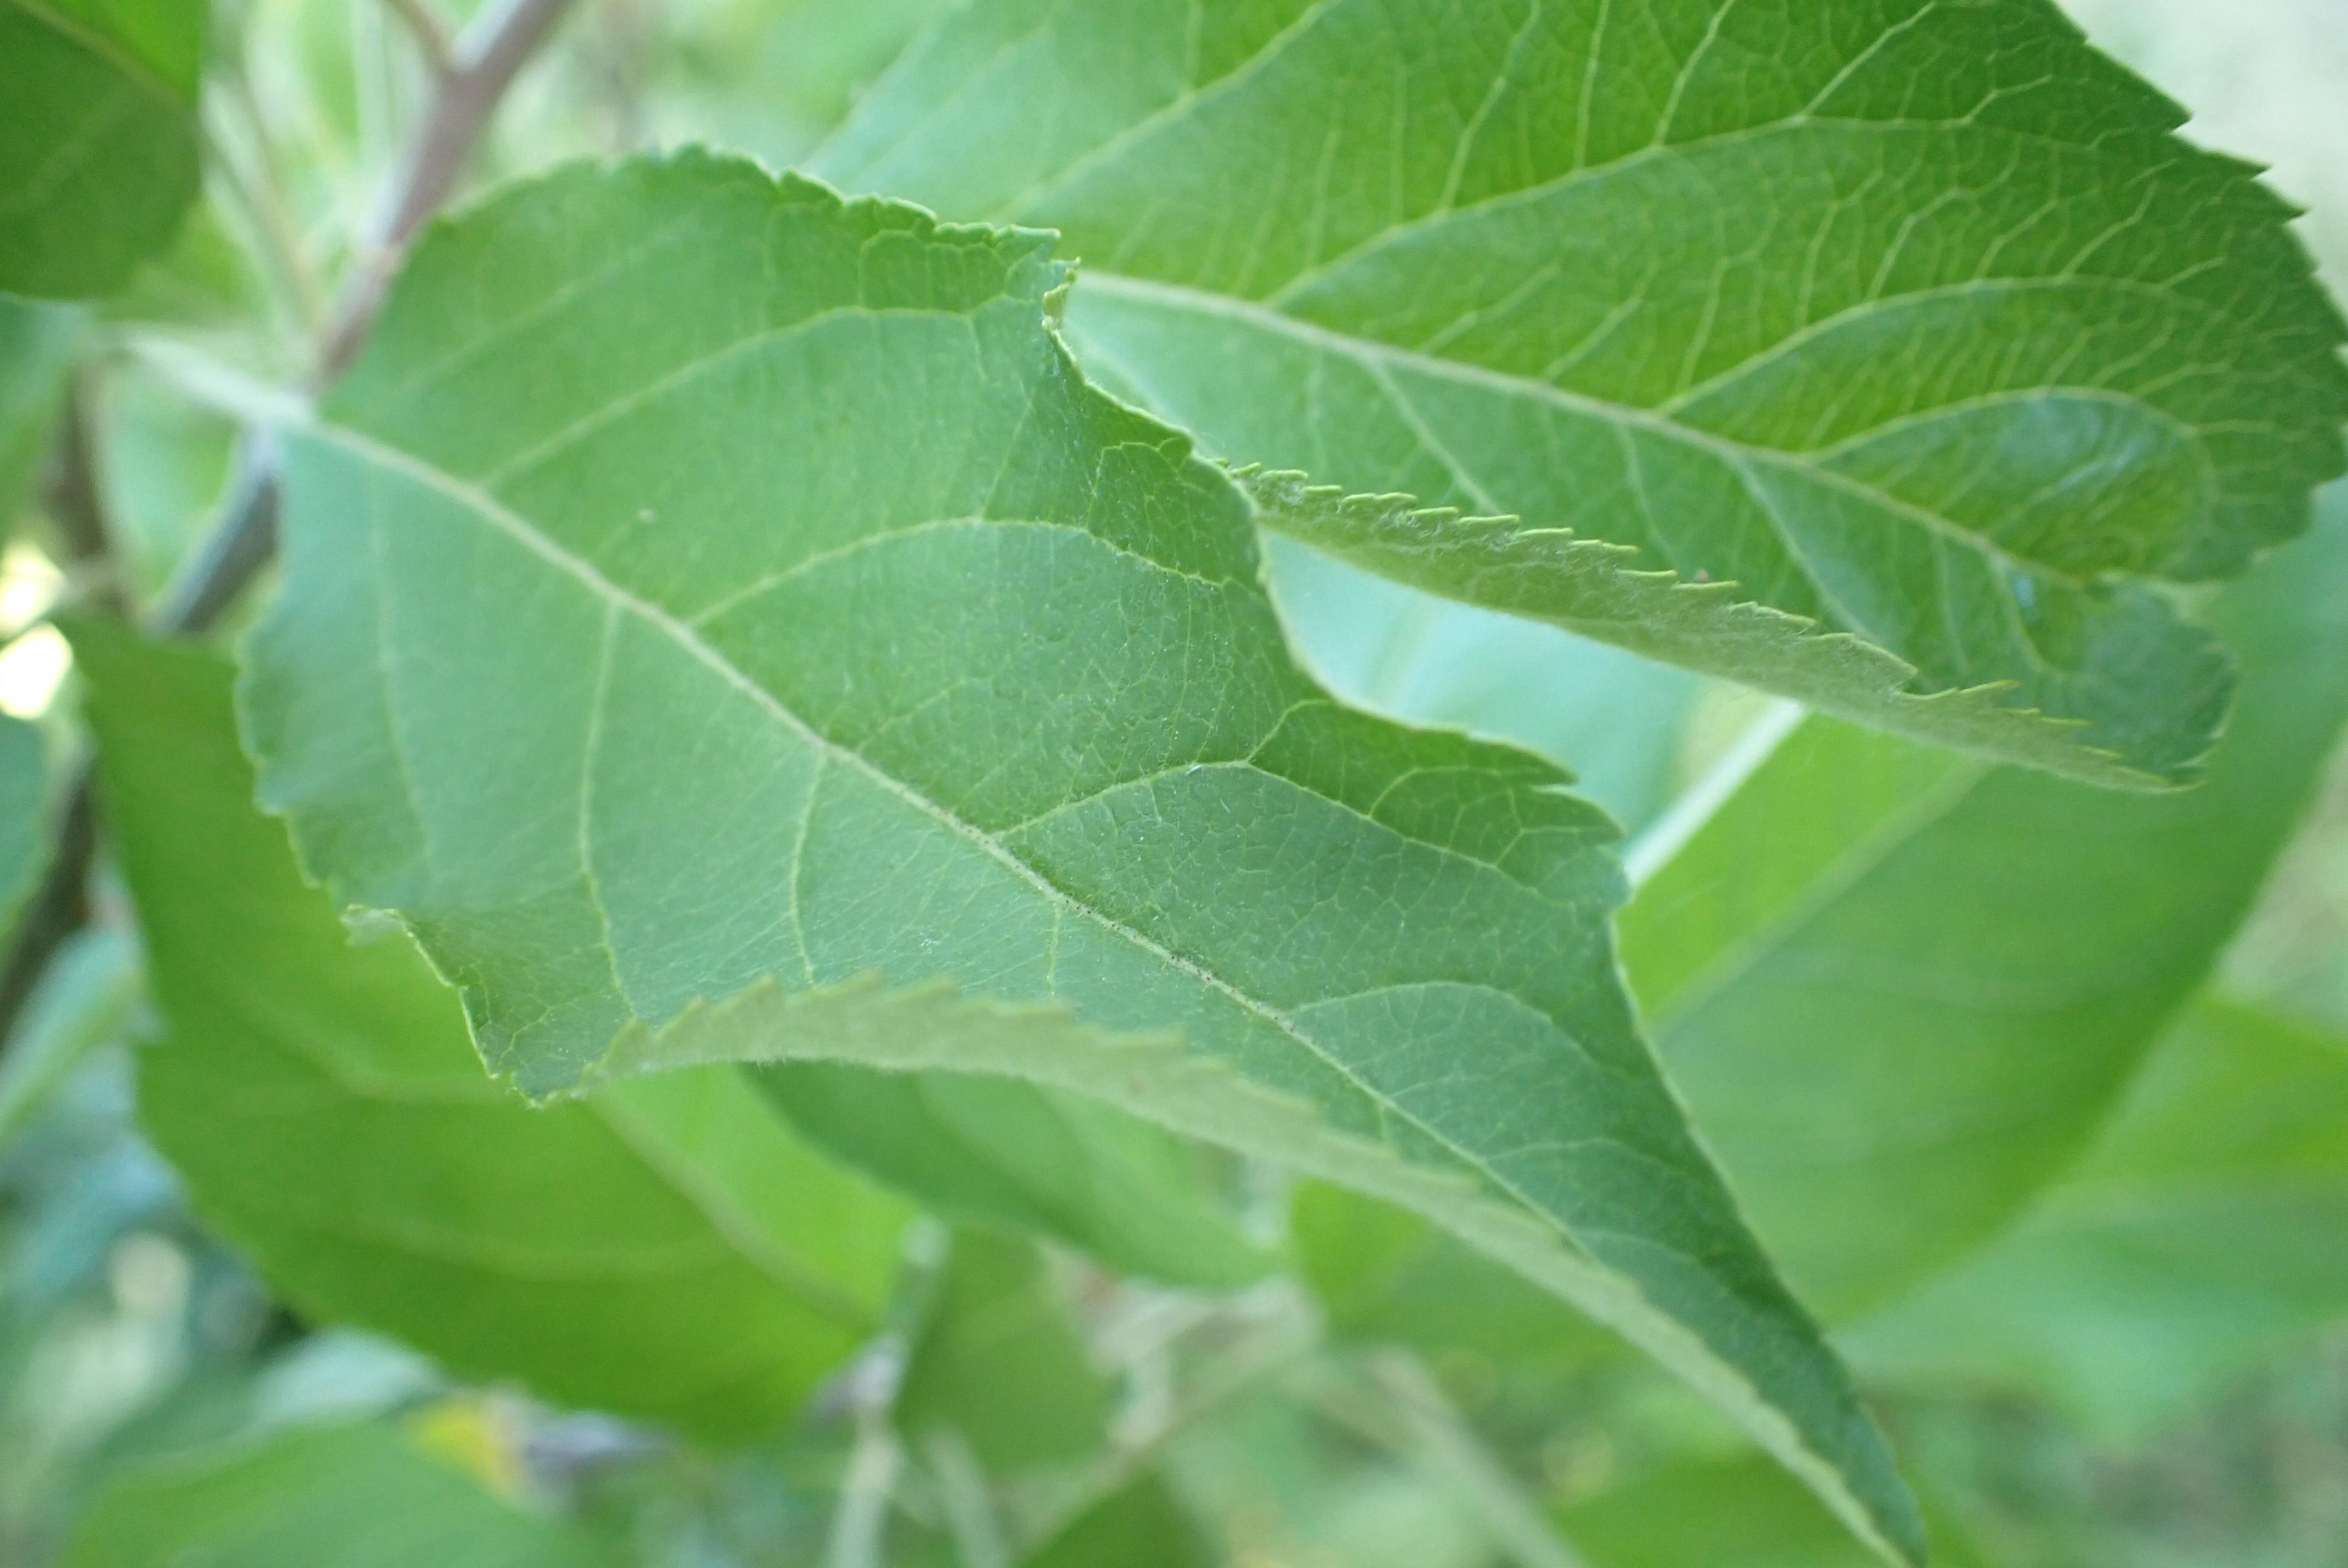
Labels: healthy